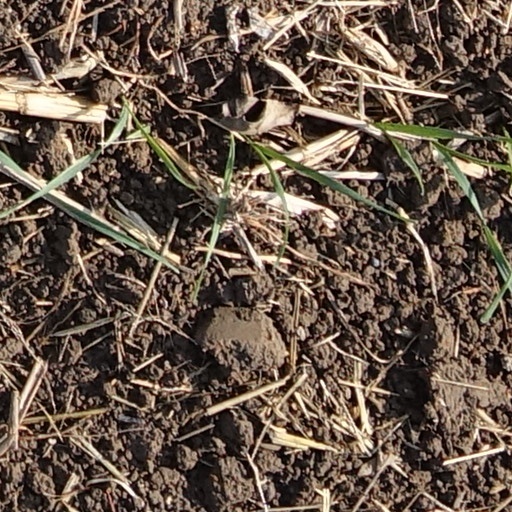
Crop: wheat